Toulouse railway network

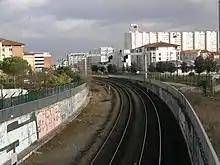
Line C leading to Arènes at La Cépière

The Toulouse railway network is a railway network in Toulouse metropolitan area in France. Created in 1856, with the opening of the Matabiau station (now Toulouse main station), it has six lines, or eight branches, arranged more or less in a star shape.